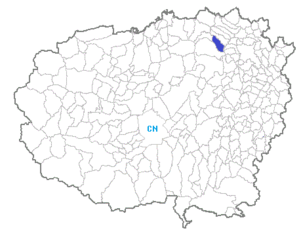
Pocapaglia est une commune italienne de la province de Coni dans la région Piémont en Italie.